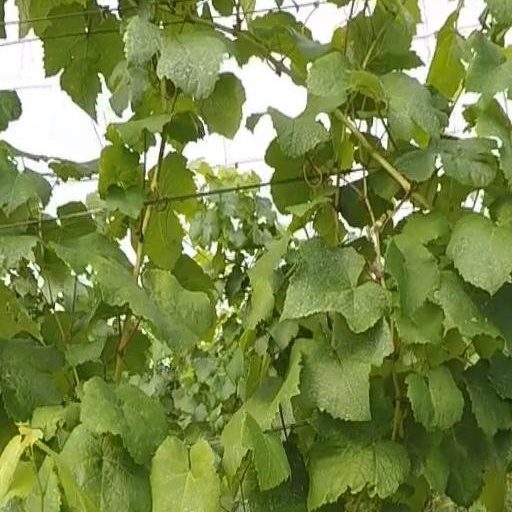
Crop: grape